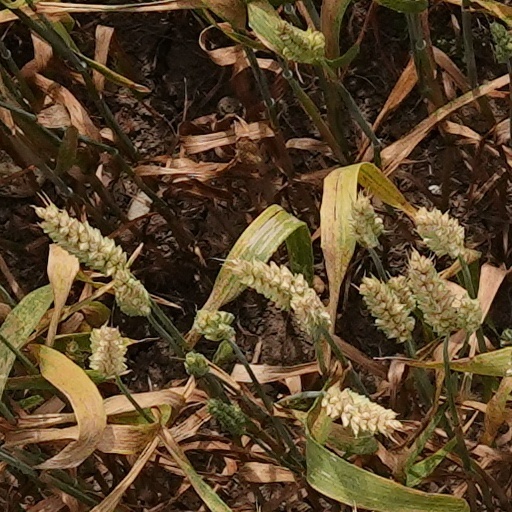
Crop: wheat